Wisconsin Central Railroad (1871–1899)

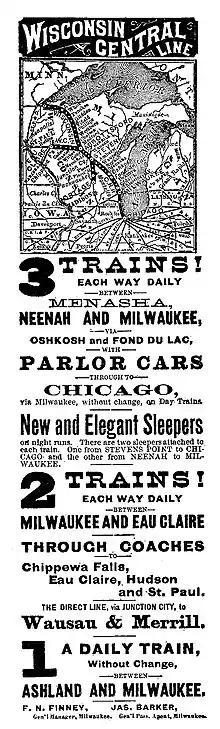
Newspaper advertisement from 1883

The Wisconsin Central's existence as an independent carrier was short-lived. Much of the Wisconsin Central right of way was built over land obtained through a federal land grant. It was the only land grant railroad in Wisconsin. The railroad's tracks reached Ashland in 1877, St. Paul in 1884, Chicago in 1886 and Superior in 1908. The line was leased from 1889 to 1893 by the Northern Pacific Railway. The lease was terminated when the Northern Pacific declared bankruptcy during the Panic of 1893.